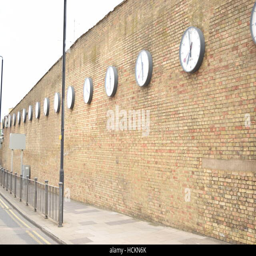
long line of international clocks on a brick wall at an international train station